Baron Brimstone

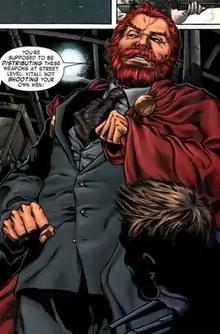
Baron Brimstone as depicted in "Heroes for Hire" (vol. 3) #2 (January 2011). Art by Brad Walker (penciler), Andrew Hennessy (inker), and Jay Ramos (colorist).

Baron Brimstone (Walther Theodoric) is a fictional supervillain appearing in American comic books published by Marvel Comics.